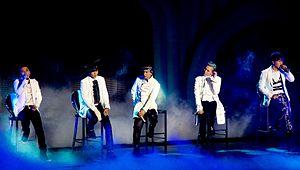
La discographie de BigBang, groupe de hip-hop sud-coréen, est composée de six albums studios, vingt-neuf singles, huit albums en concert et de sept compilations.